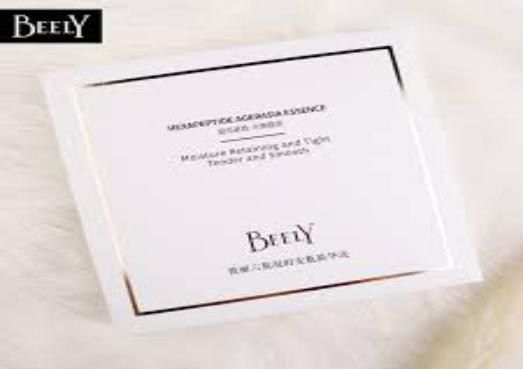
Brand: BEELY
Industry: Necessities